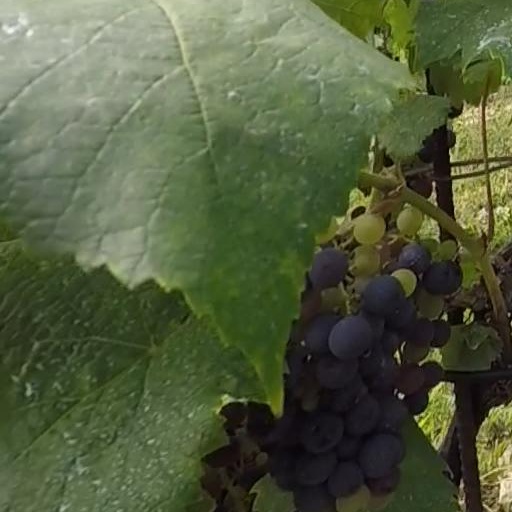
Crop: grape